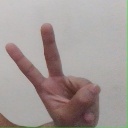
अक्षर: ऐ